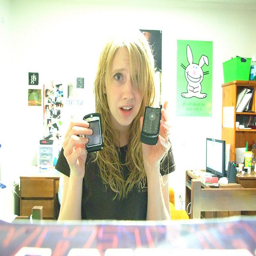
A woman holding a cellphone broken in two
A woman holding two smart phones while sitting at a desk.
A girl holds up a broken cell phone.
A young blonde girl holding up 2 cell phones.
A girl holds her broken cellphone while sitting in her room.